Ken Taylor (philosopher)

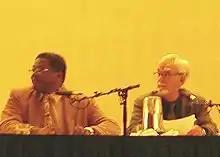
John Perry and Kenneth Taylor at Philosophy Talk

Ken Taylor (Kenneth Allen Taylor, November 4, 1954 – December 2, 2019) was an American philosopher and co-host (with John Perry) of the radio program "Philosophy Talk".